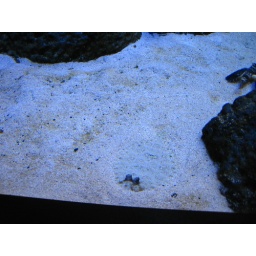
Flat fish in the sand